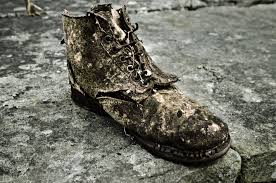
Waste category: shoes